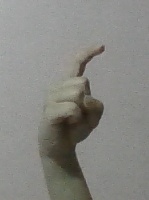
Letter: ra